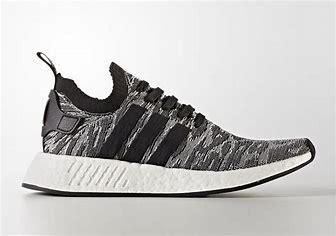
Brand: Adidas
Model: NMD R2